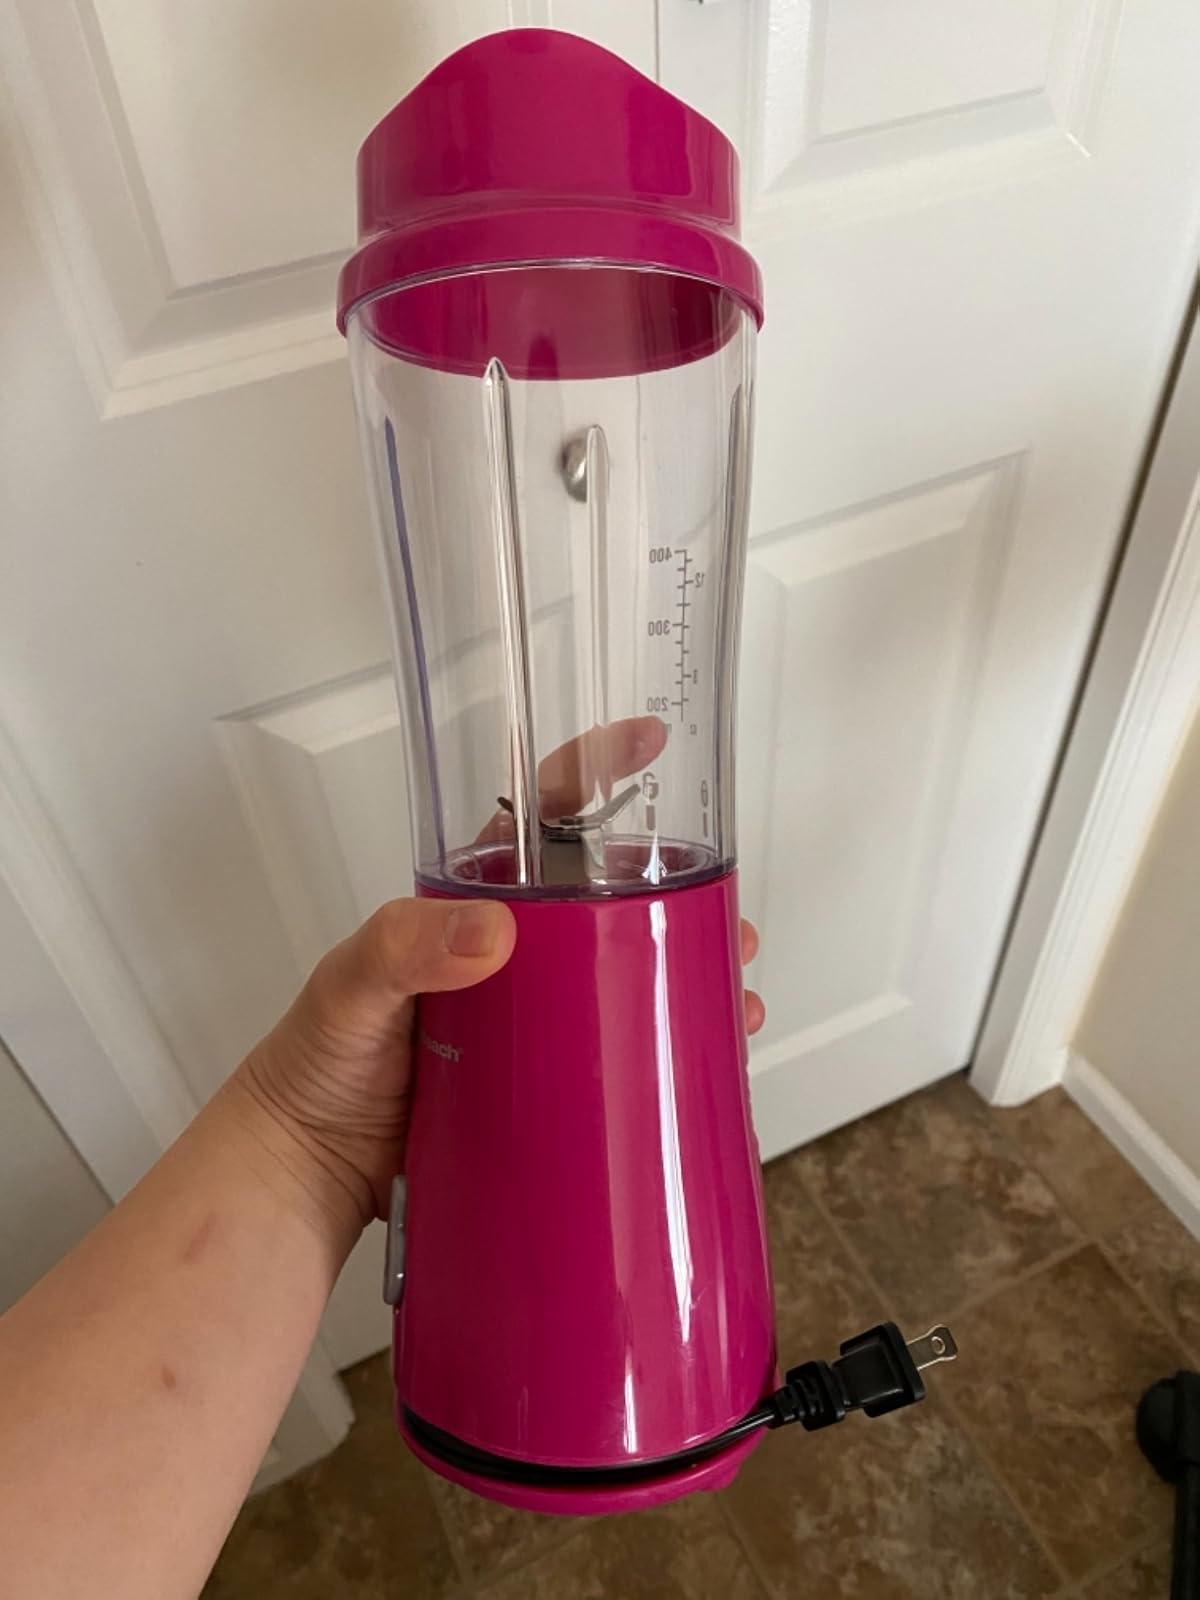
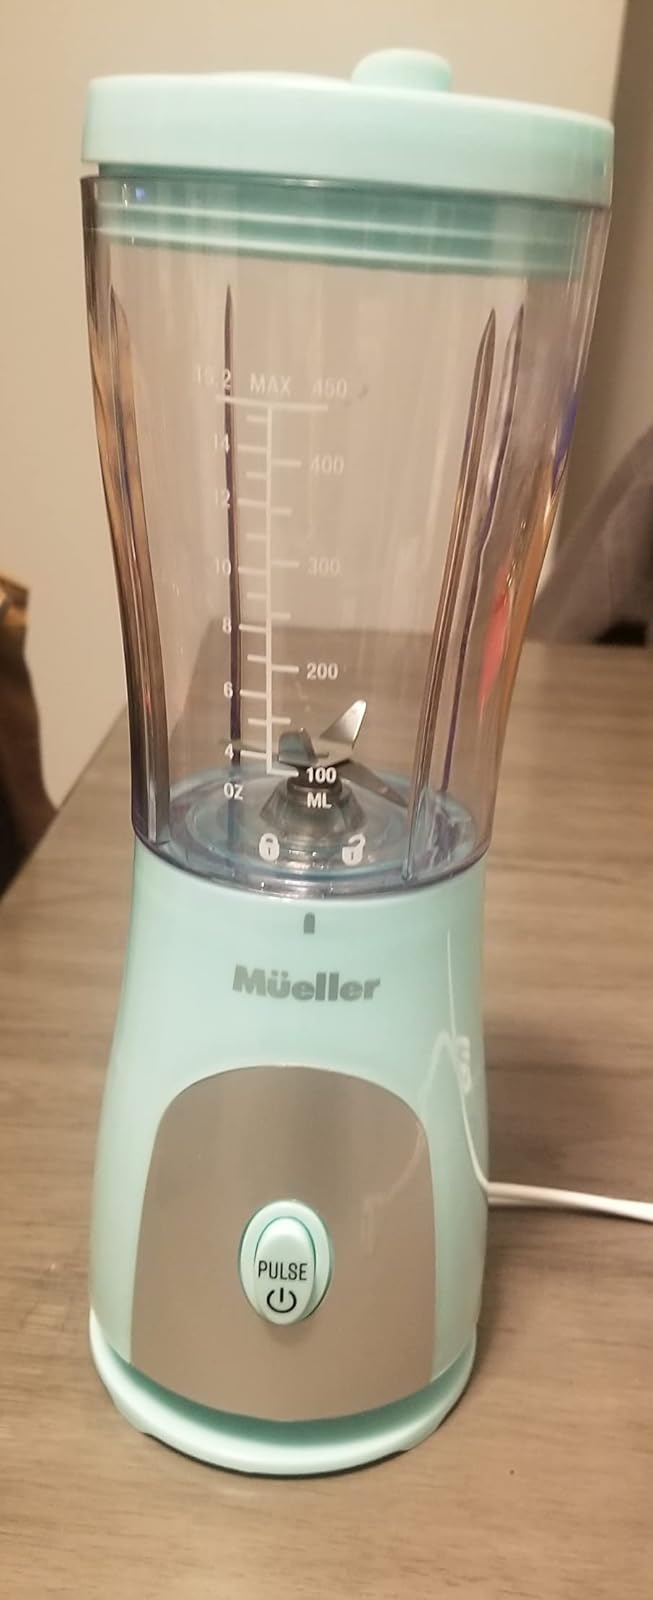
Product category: items_blender
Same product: no